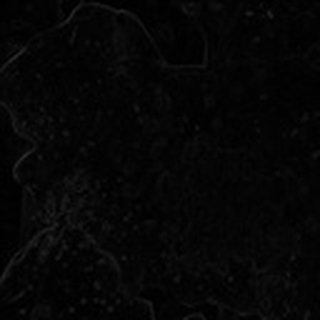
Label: cotton_powdery_mildew